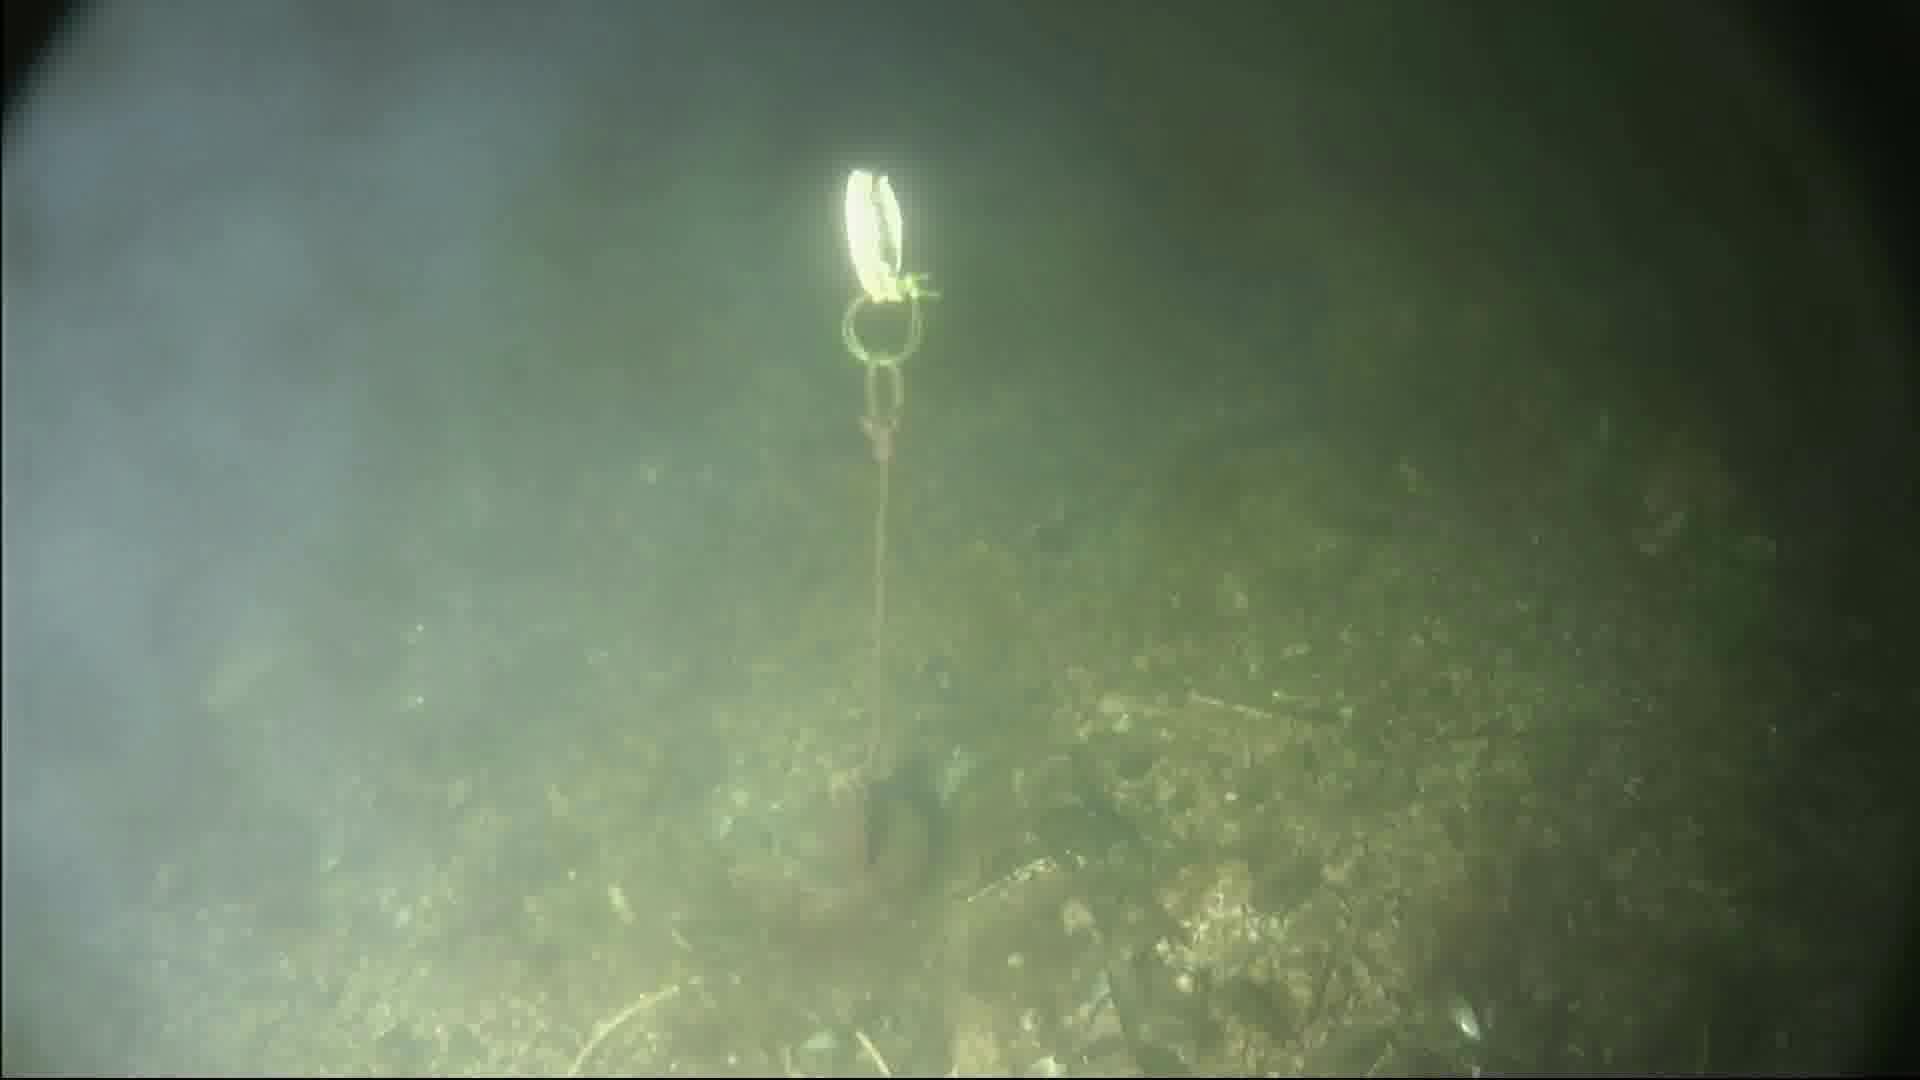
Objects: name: fish